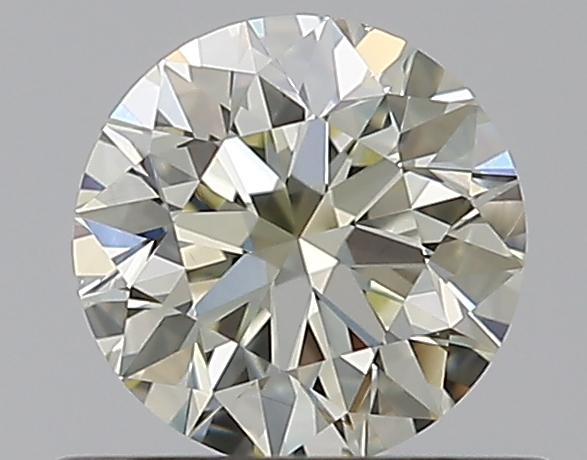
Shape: round
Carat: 0.5
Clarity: VS2
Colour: O-P
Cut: EX
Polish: EX
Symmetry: EX
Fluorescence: M
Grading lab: GIA
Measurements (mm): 5.03 x 5.06 x 3.17